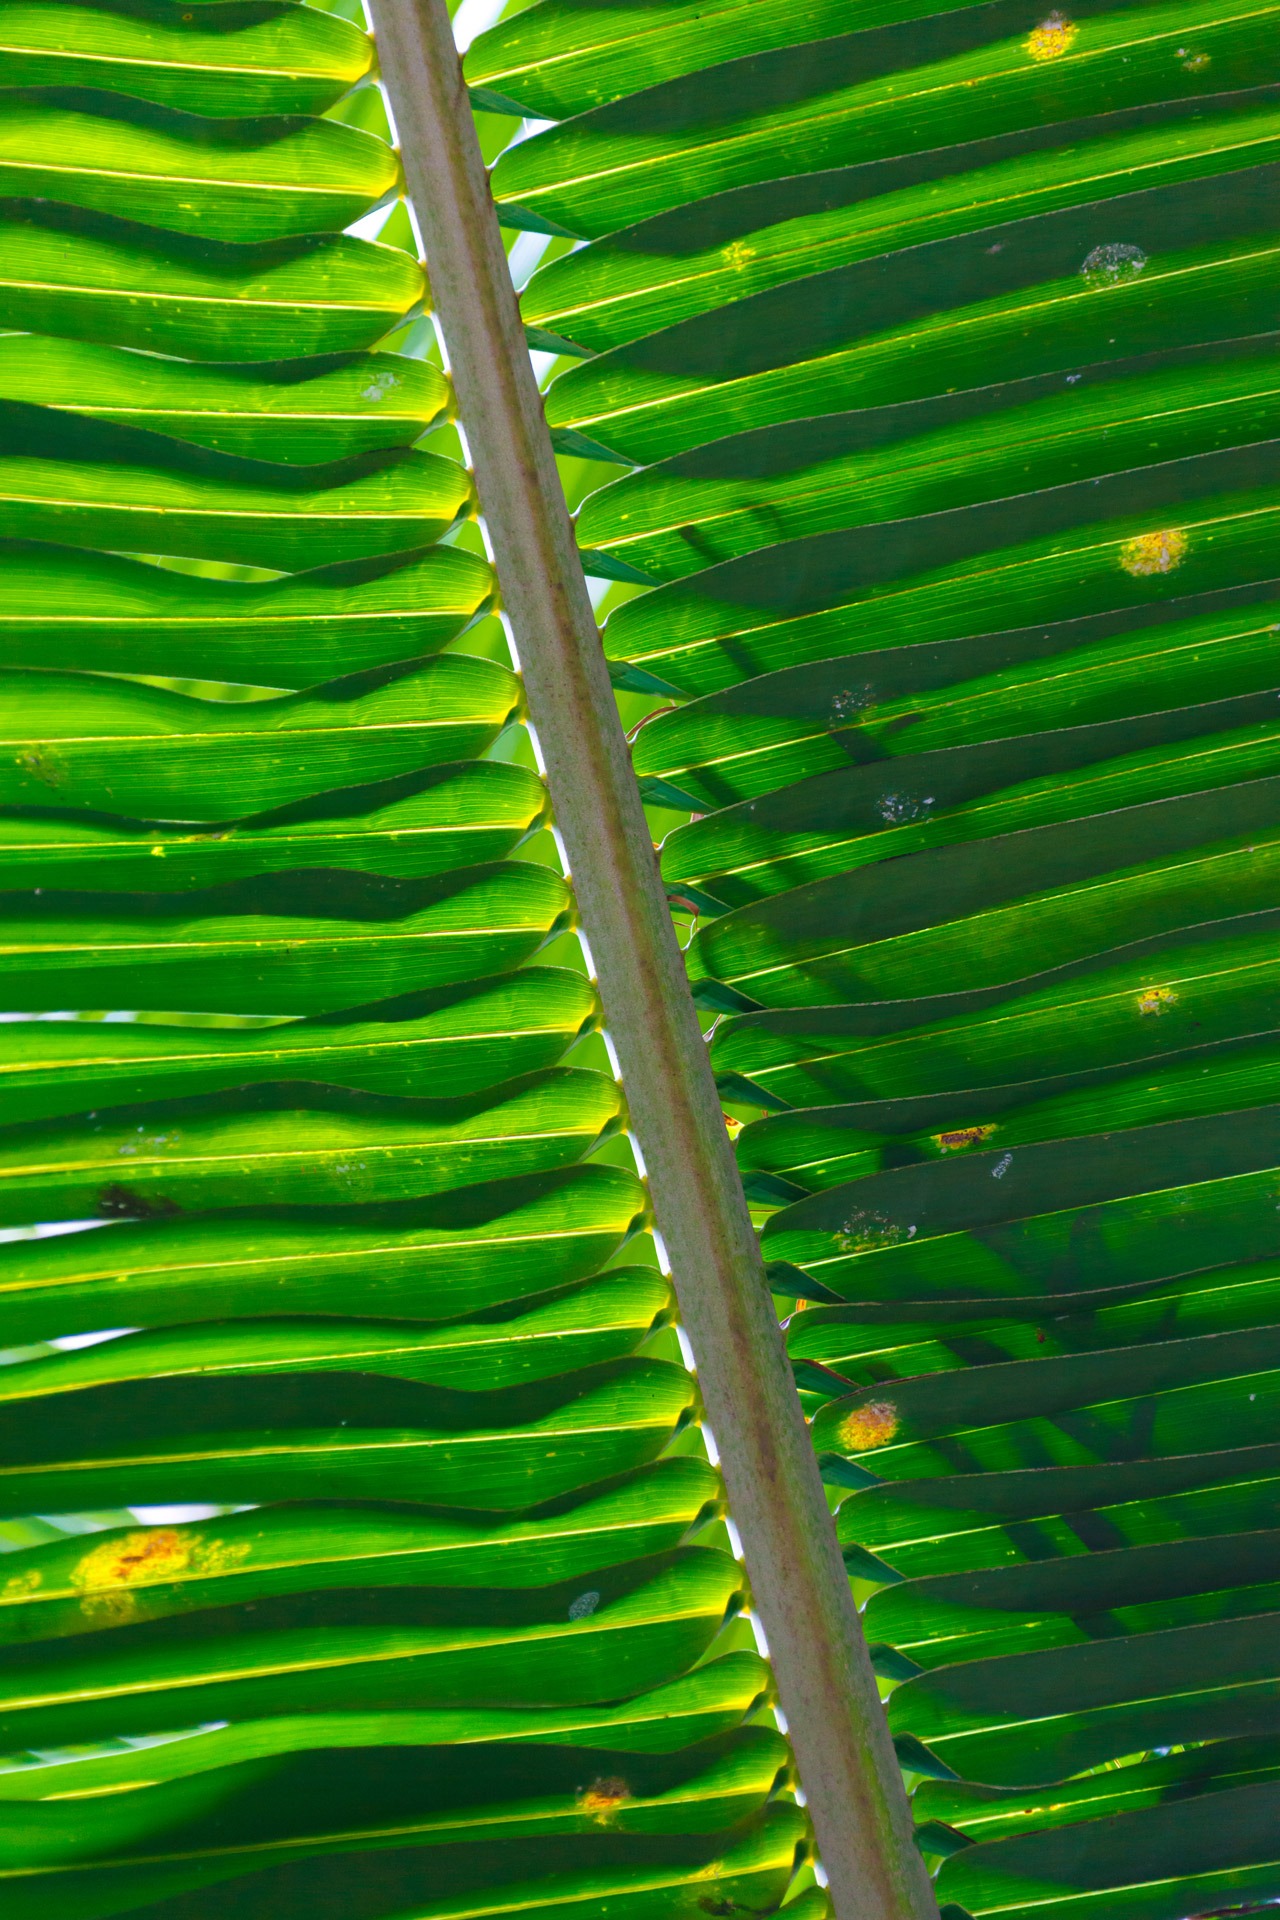
nature, grass, light, structure, plant, palm tree, sunlight, texture, leaf, wave, flower, pattern, line, green, geometric, reflection, tropical, color, natural, brown, yellow, flora, circle, striped, lines, background, symmetry, shape, backdrop, geometrical, macro photography, window covering, arecales